Fun (magazine)

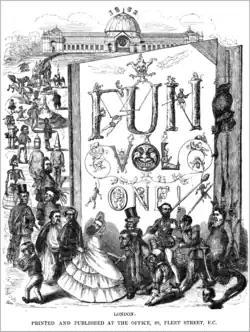
elaborately drawn magazine cover with numerous detailed comic figures in varying poses and activities

Fun was a Victorian weekly humorous magazine, first published on 21 September 1861 in competition with "Punch".